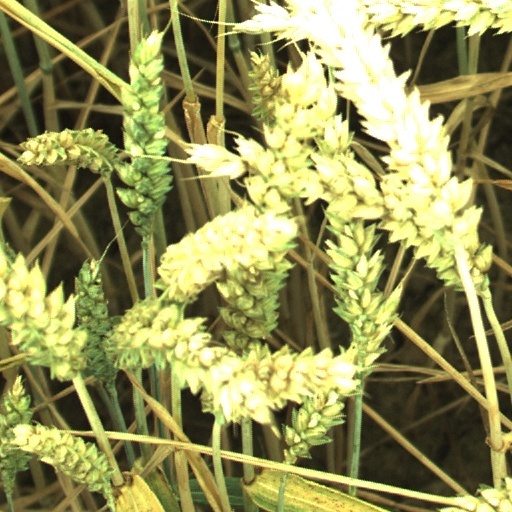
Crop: wheat